Tomáš Satoranský

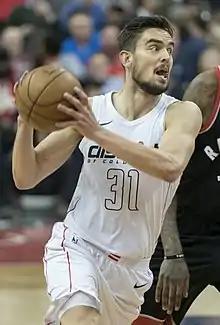
Satoranský with the Washington Wizards in 2018

In 2009, Satoranský signed with CB Sevilla of the Spanish ACB League, where he played for the next five seasons. He was selected in the second round of the 2012 NBA draft (32nd overall) by the Washington Wizards. He played at the 2012 NBA Summer League.